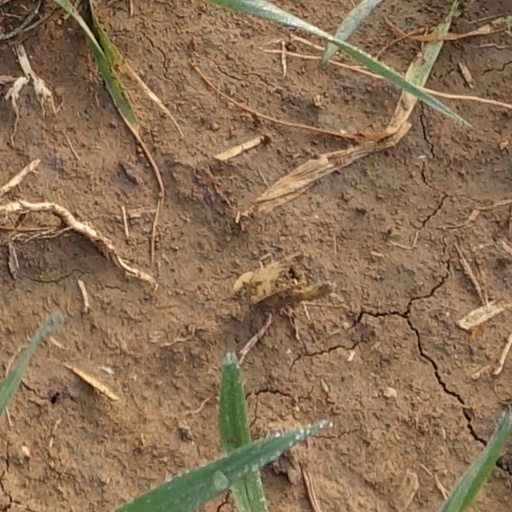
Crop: wheat